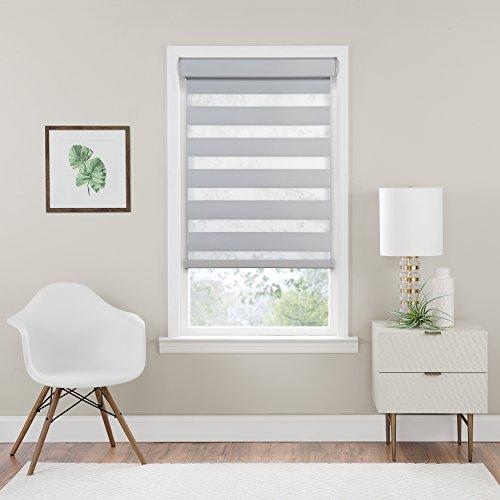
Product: Achim Home Furnishings Cordless Celestial Room Darkening Double Layered Shade, 48" x 72", Oyster
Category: Home & Kitchen | Home Décor | Kids' Room Décor | Window Treatments | Curtain Panels
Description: No cords to tangle child and pet safe room darkening window shade.
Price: $49.93
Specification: ProductDimensions:72x2.9x48inches|ItemWeight:5.15pounds|ShippingWeight:5.95pounds(Viewshippingratesandpolicies)|Manufacturer:AchimHomeFurnishings|ASIN:B078XZ8YX1|Itemmodelnumber:CCRD48OY02